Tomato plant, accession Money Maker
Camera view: tilt-top (135 deg); turntable rotation: 120 degrees
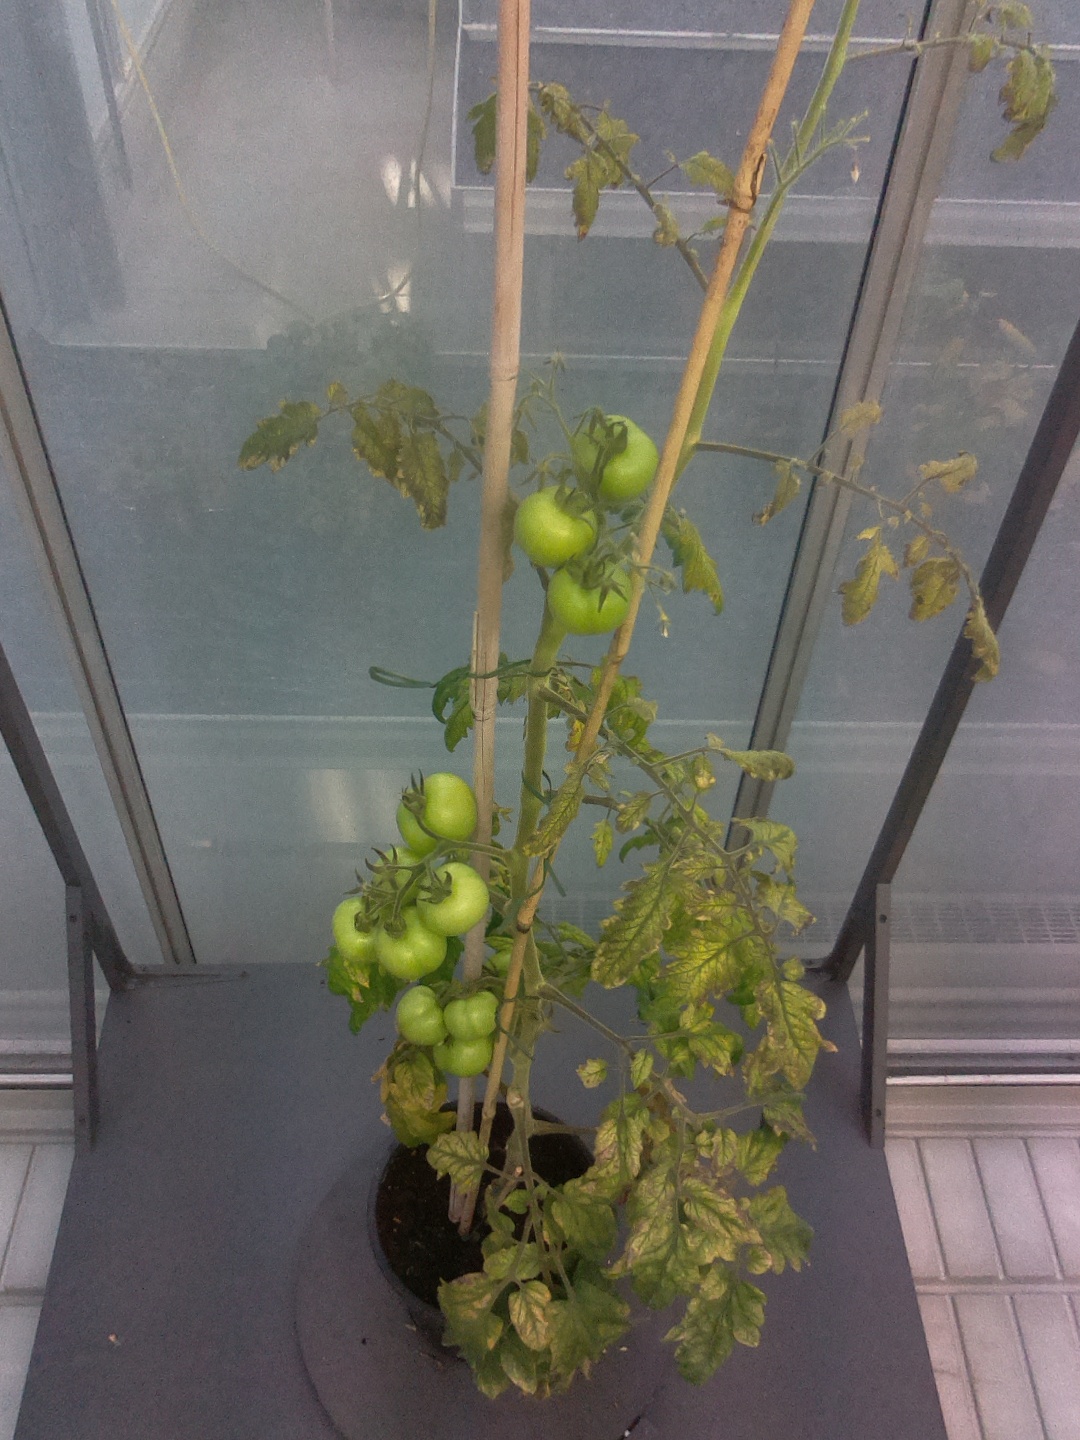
BBCH growth stage 78: 80% -90% of final fruit size